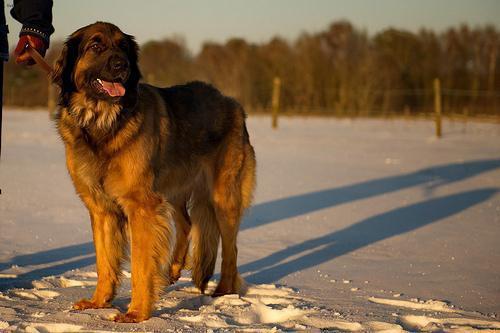
leonberger